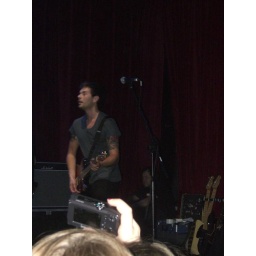
Kids in glass houses